Mensignac

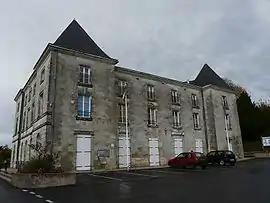
The town hall in Mensignac

Mensignac is a commune in the Dordogne department in Nouvelle-Aquitaine in southwestern France.